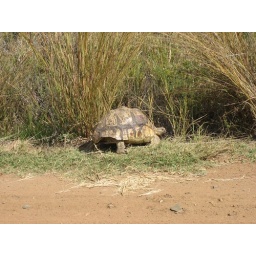
This beautiful leopard turtle was recklessly crossing the road right in front of us!